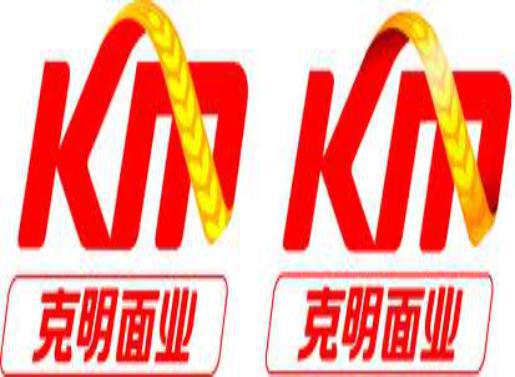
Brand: chenkeming-1
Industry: Food